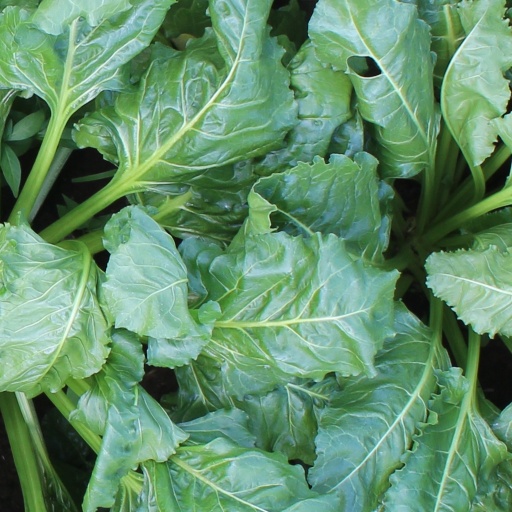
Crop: sugar beet